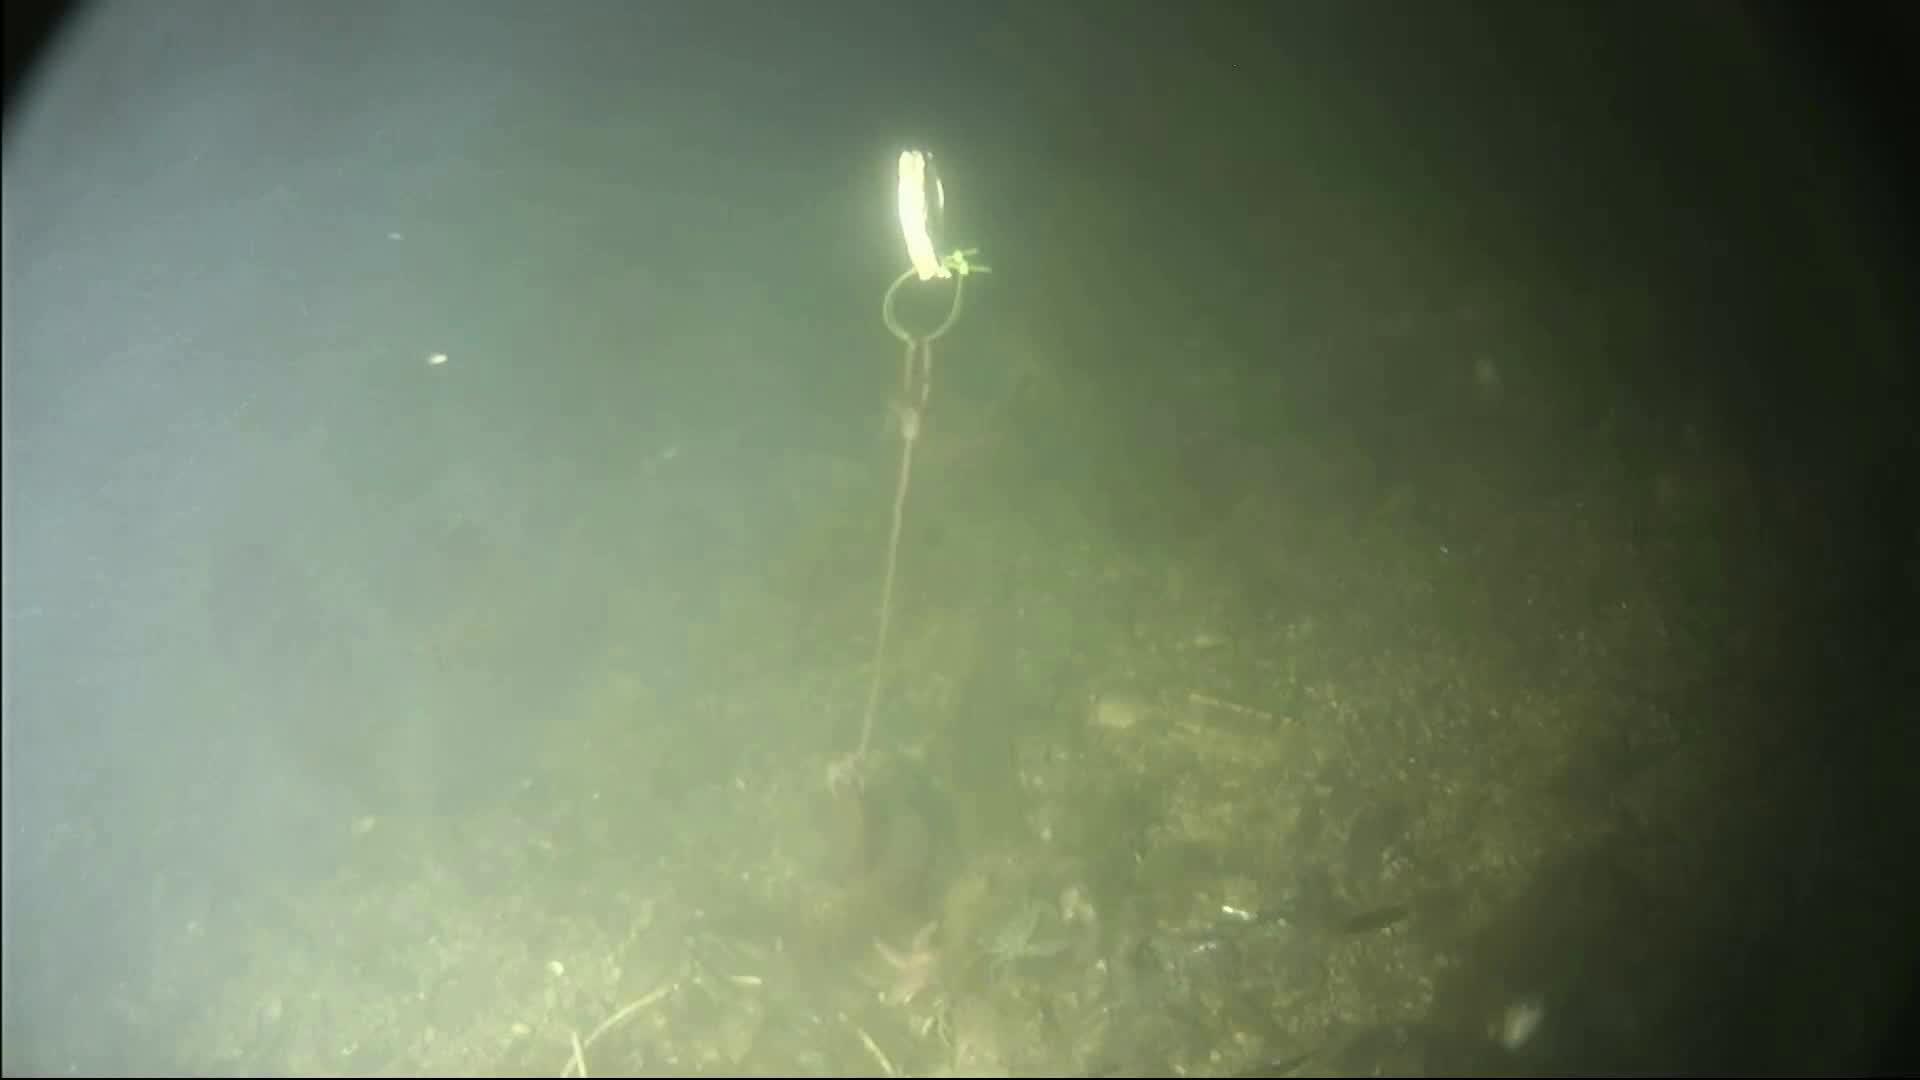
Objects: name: starfish
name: crab
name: small_fish